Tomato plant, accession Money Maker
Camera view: vertical (180 deg); turntable rotation: 330 degrees
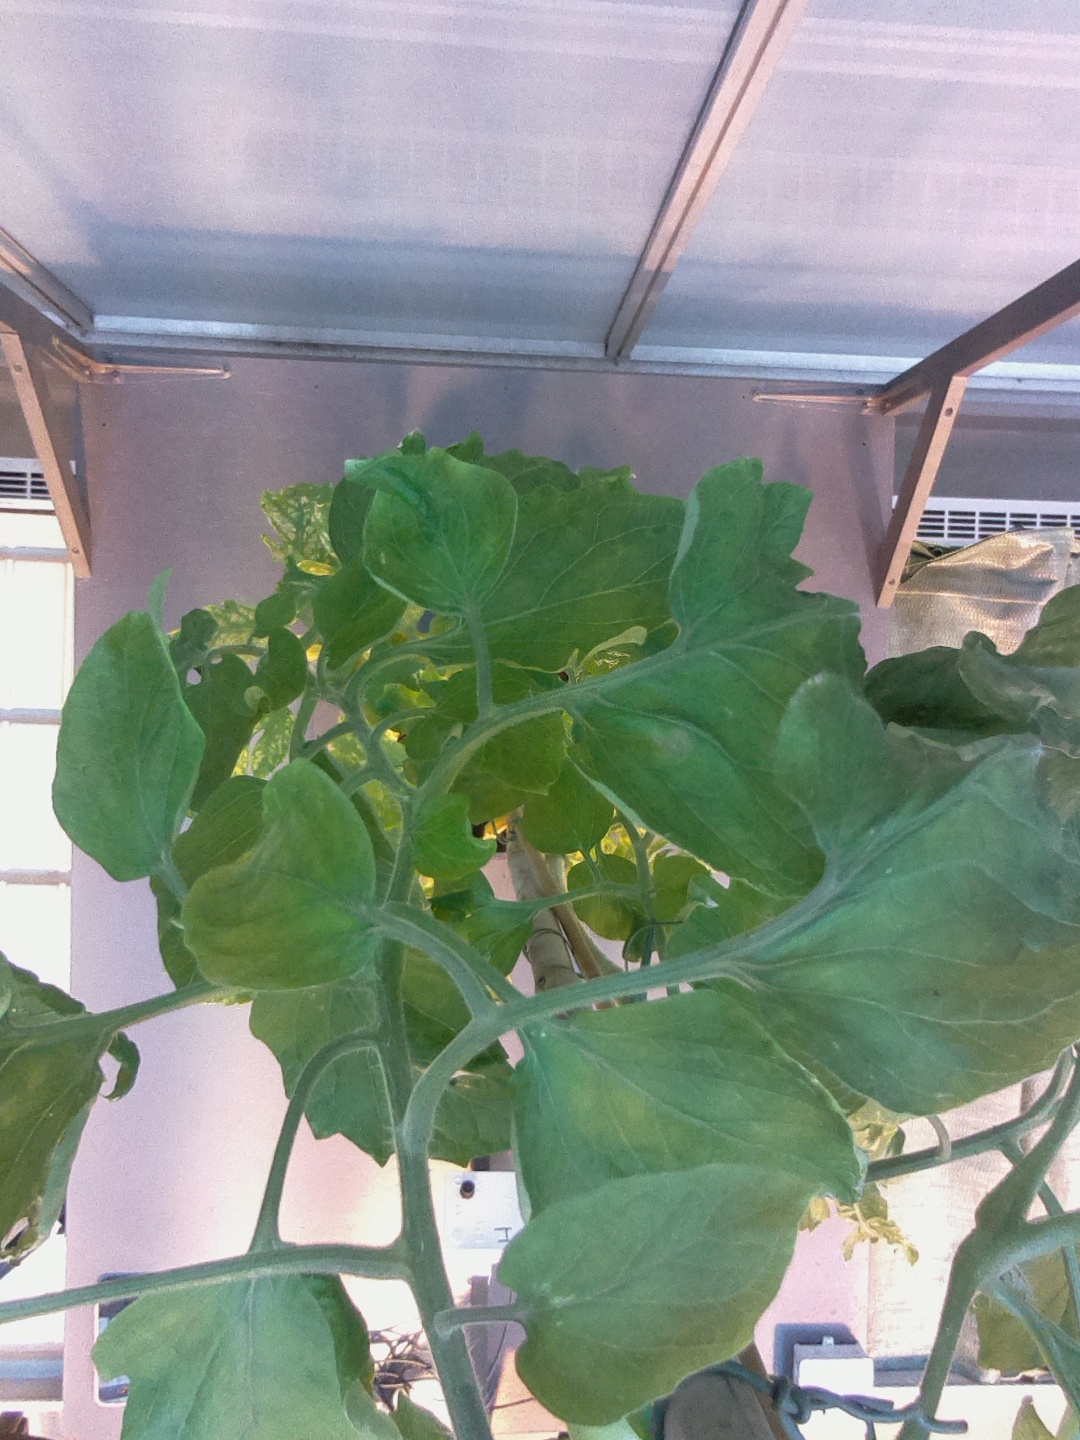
BBCH growth stage 77: 70%-80% of final fruit size